Carl Heinrich "Bipontinus" Schultz

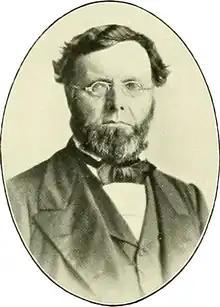
Carl Heinrich 'Bipontinus' Schultz

Carl Heinrich Schultz (30 June 1805 – 17 December 1867) was a German physician and botanist, and a brother to botanist Friedrich Wilhelm Schultz (1804–1876).